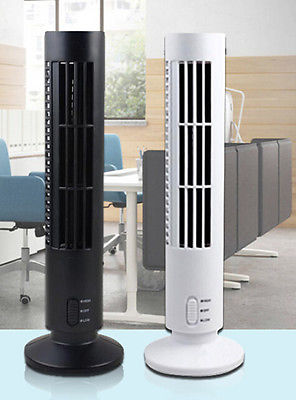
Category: fan